John Ferron House

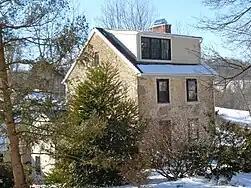
John Ferron House, February 2011

The John Ferron House is an historic American home that is located in Londonderry Township, Chester County, Pennsylvania. It is situated opposite St. Malachi Church, and was the property of the church's builder/carpenter, John Ferron.